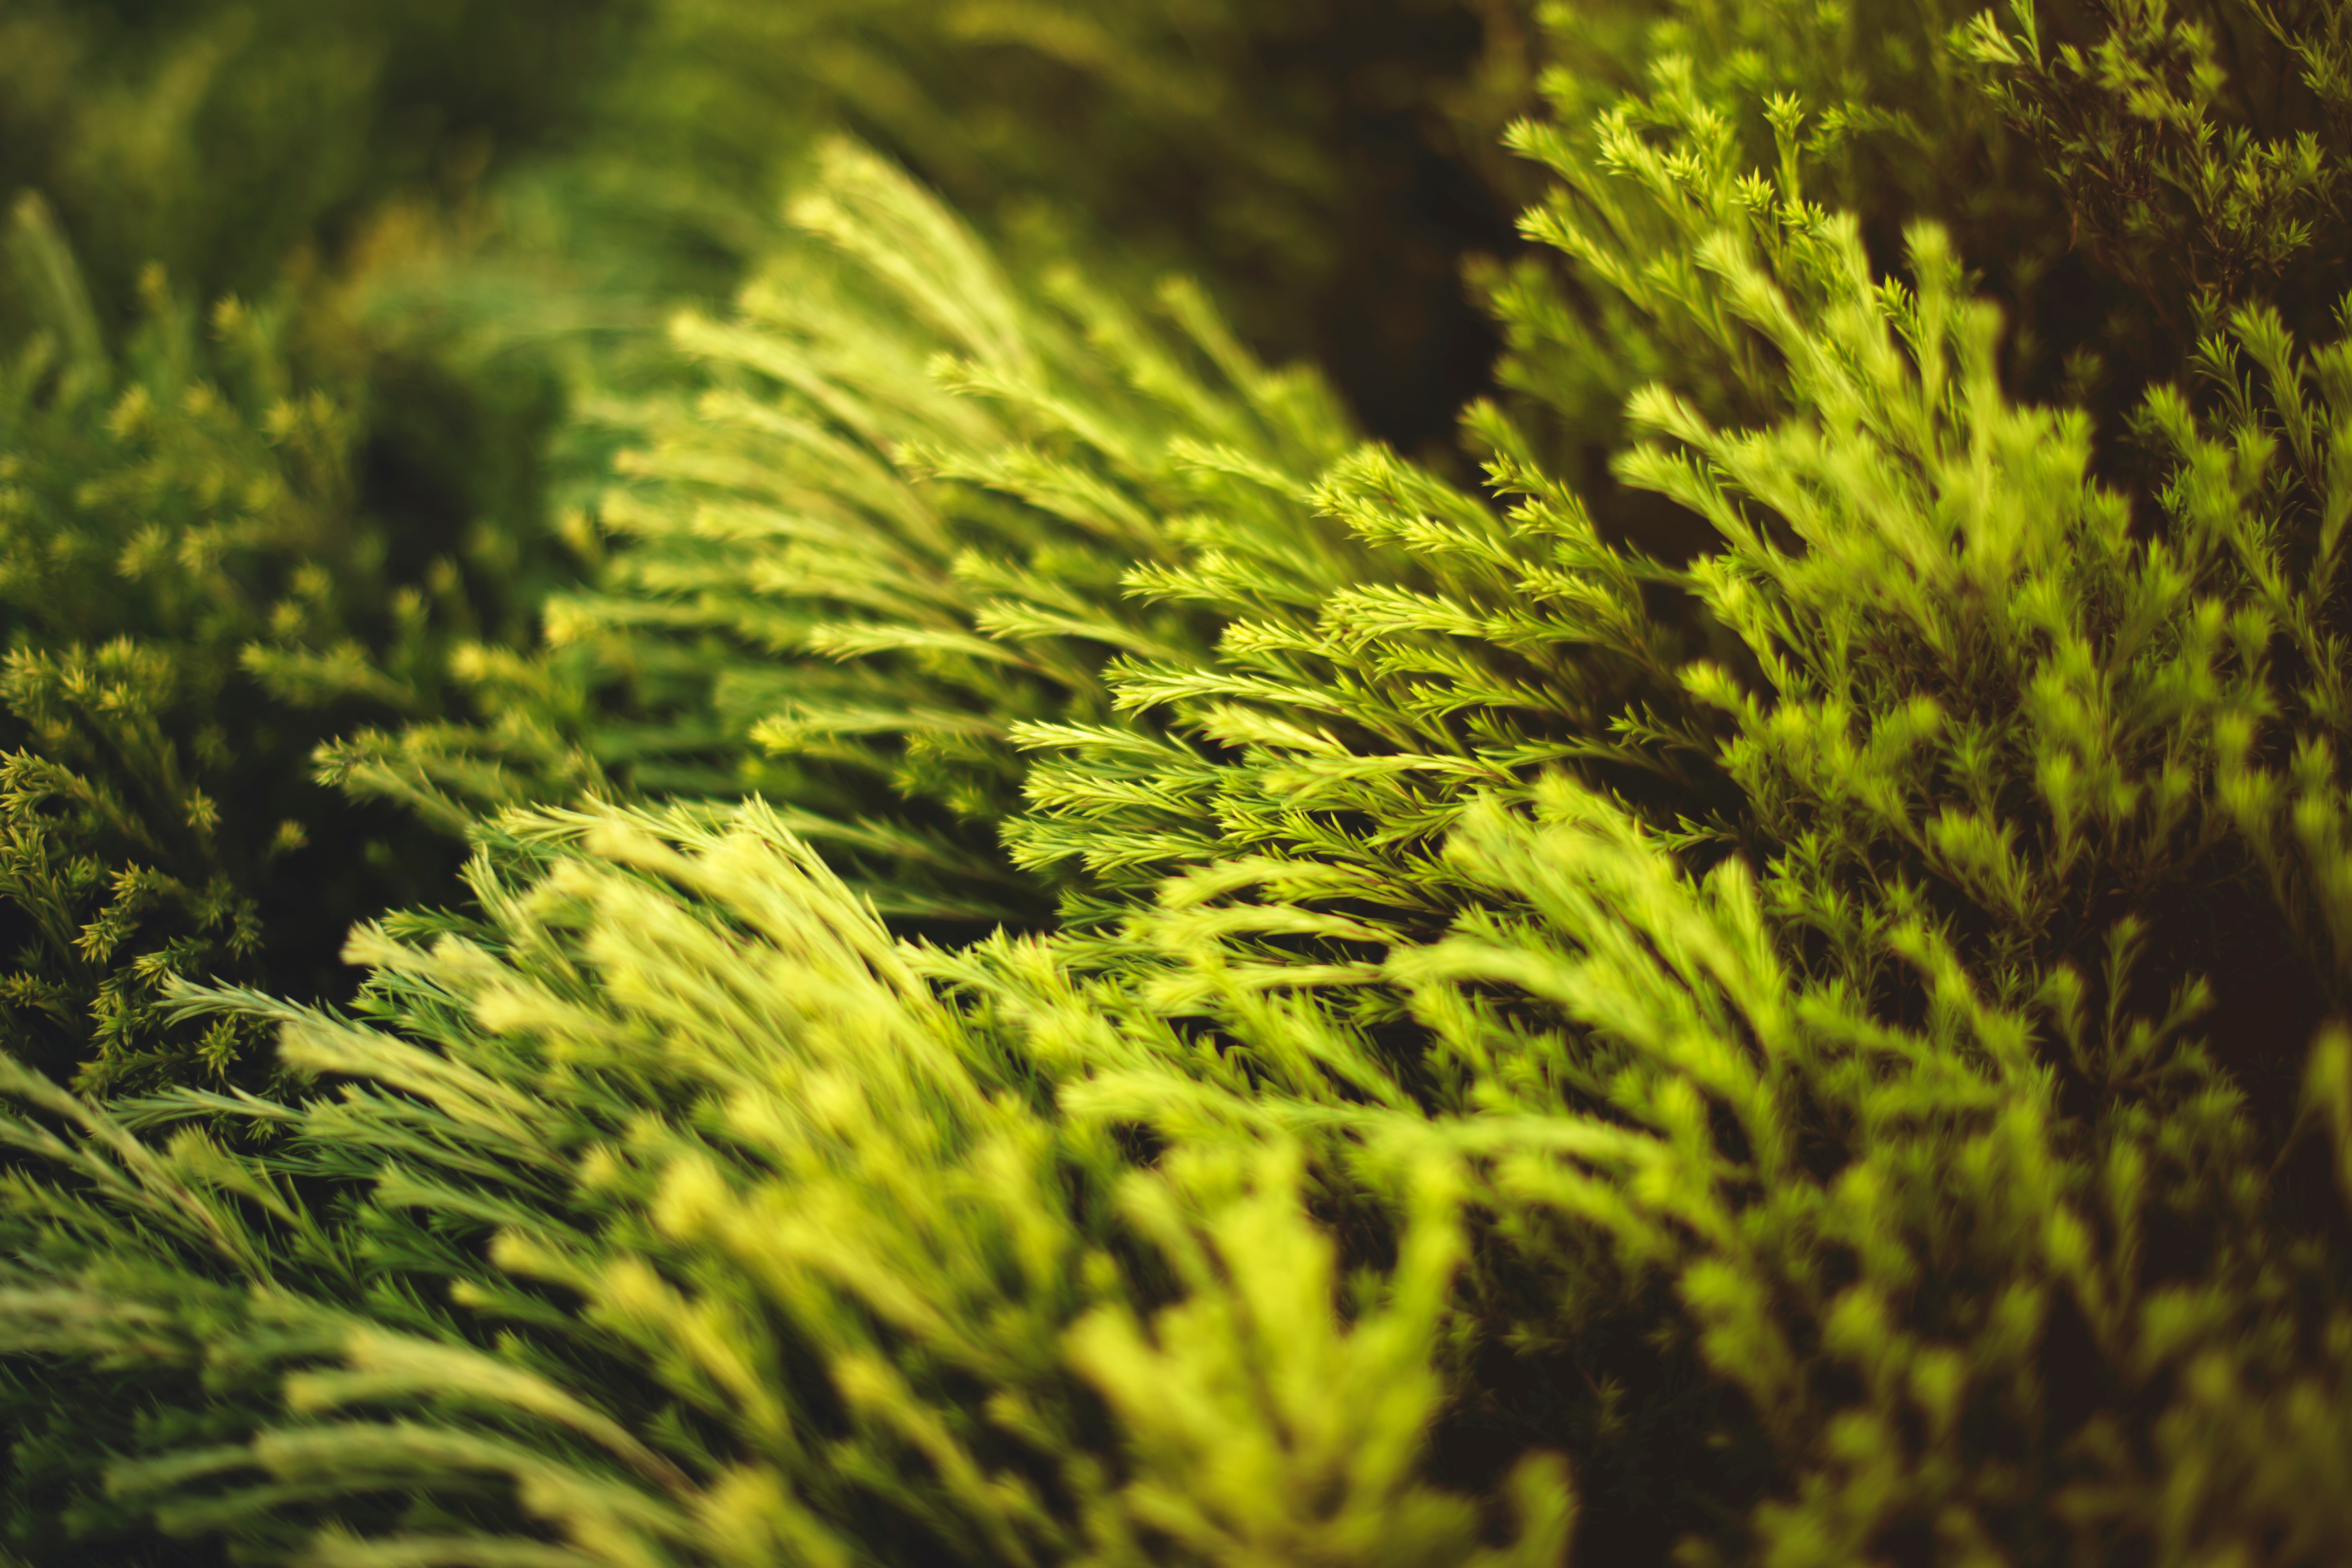
green, nature, vegetation, plant, tree, grass, leaf, botany, non vascular land plant, organism, moss, grass family, close up, terrestrial plant, macro photography, pine family, conifer, vascular plant, aquatic plant, Hornwort, pine, juniper, cypress family, forest